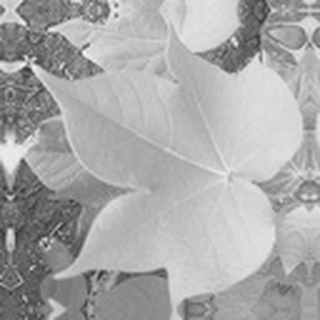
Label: healthy_cotton